Edward White Benson

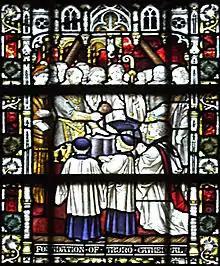
A stained glass window depicting the foundation of Truro Cathedral

From 1872 to 1877, he was Chancellor of Lincoln Cathedral. In 1874, he set up Lincoln Theological College.